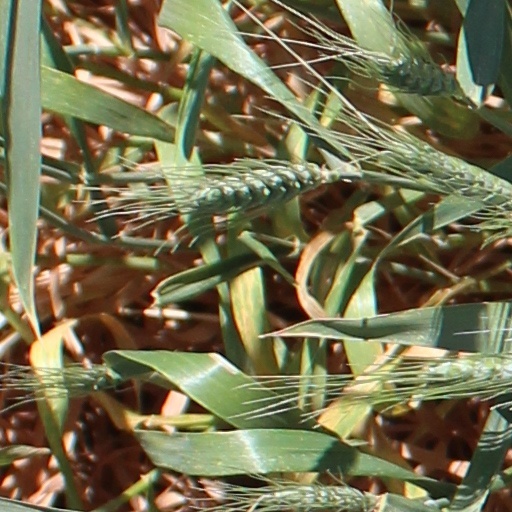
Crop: wheat